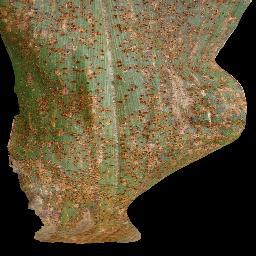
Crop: corn
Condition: (maize)_common_rust